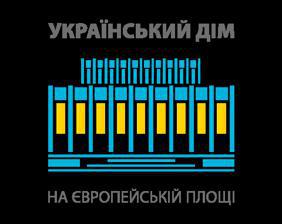
Building: Ukrainian House
Country: Ukraine
Year built: 1982
Convention center in Kyiv, Ukraine Not to be confused with Palace "Ukrayina" . Ukrainian House Location Shevchenko Raion , Kyiv , Ukraine Coordinates 50°27′11″N 30°31′37″E / 50.45306°N 30.52694°E / 50.45306; 30.52694 Operator National center of business and cultural cooperation Built 1978–1982 Former names All-Union Lenin Museum (1982–1993) Meeting-room seating 50–500 (8 rooms) Banquet/ballroom 50–3000 Theatre seating 500 (concert hall) Enclosed space • Total space 8,850 m 2 (95,300 sq ft) • Exhibit hall floor 3,000 m 2 (32,000 sq ft) • Ballroom 782 m 2 (8,420 sq ft) Website Official website The Ukrainian House International Convention Center ( Ukrainian : Міжнародний конгрес-центр «Український дім» , romanized : Mizhnarodnyi konhres-tsentr «Ukrainskyi dim» ), is the largest international exhibition and convention center in Kyiv , Ukraine . The five-storey building is the host venue for a variety of events from exhibitions, trade fairs and conferences to international association meetings, product launches, banquets, TV-ceremonies, sporting events, etc. Location Ukrainian House is situated on 2 Khreshchatyk , overlooking European Square in the heart of the Ukrainian capital. The rear of the center adjoins the southern outskirts of the Saint Volodymyr Hill Park. The building is not far from the main square of the country — Maidan Nezalezhnosti , as well as Dnipro Hotel, Khreschatyk Hotel and Hotel Ukraine . Visitors can easily reach Ukrainian House by any public transport, including the Kyiv Metro . On-site parking space is also available. All major attractions of the city are within a walking distance from the center such as Maidan Nezalezhnosti , Saint Sophia Cathedral , St. Michael's Golden-Domed Monastery , Andriivskyi Descent with souvenirs, and numerous shopping centers, fine restaurants and hotels. History and use Built in 1978–1982, this monumental building was originally erected as a Kyiv affiliate of the All-Union Lenin Museum, displaying materials documenting Lenin 's life. The building was designed and built by the "Chief Kyiv Project" architects group led by Vadym Hopkalo, with assistance by Vadym Hrechyna, Volodymyr Kolomiyets, and Leonid Filenko. In 1985 the authors of the project received the Shevchenko State Prize of the Ukrainian SSR . Since 1938 the Kyiv city exhibition of the All-Union Lenin Museum was located in Teacher House at 57 Volodymyr Street. The museum was moved to the Ukrainian House building when it was opened in 1982, where it remained until after the dissolution of the Soviet Union . On April 2, 1993, the building was renamed and converted to a conference and exhibition hall. The Lenin museum exhibition was dismounted and placed into storage funds. In 2004 the entire collection of the Museum of the History of Kyiv was moved from its location at the Klov Palace to the fourth and fifth floor of Ukrainian House, where much of the collection remains to this day. Operations today Internal view of the building during the "Kyiv Kazka" doll trade fair . Today, the Government company National Center of Business and Cultural Cooperation "Ukrainian House" (part of the State Management of Affairs agency) owns the structure and arranges concerts, cultural festivals, local exhibitions , conferences , conventions , trade fairs , symposiums etc. Ukrainian House has 5 storeys with fully flexible spaces and halls to fit any needs, from small private meetings to large-scale gatherings for up to 3,500 participants. It has all the necessary facilities from conference halls, exhibition spaces and auditoriums to an on-site restaurant and outdoor terraces. Soviet -era bas-reliefs at the Ukrainian House; removed in August 2016 (to comply with decommunization laws) and transferred to the Museum of Totalitarianism In August 2016 the Soviet -era bas-reliefs were removed from the building to comply with decommunization laws . Euromaidan protests Ukrainian House was taken over in December 2013 by the Berkut special police forces during the Euromaidan protests. There were claims that the Berkut unit ransacked the building and possibly pilfered some of the museum collection. On the 25th of January 2014 the House was besieged by Euromaidan protesters. After a long confrontation the police launched a counterattack on the main barricades and many retreated in order to secure the barricades but a number stayed. At around 11pm GMT, a truce was called where no side attacked each other. A long bout of negotiation followed. The final result being the 200 police officers still inside leaving through a side window. When the Euromaidan protestors gained control over Ukrainian House, it provided a community shelter for fellow civilians and protestors who were engaging in the revolution. The Ukraine House center provides free legal advice, a place to sleep, medical care, travel information, and psychiatric help. With all the chaos that was happening during this struggle, one couple, Viktor Bisovetskyi and his wife, Inna, joined the occupants of the building and opened a library during this anti-government movement known as Euromaidan. Since most of the space was occupied, the couple found room in the corner of the basement. There, countless librarians, friends, and civilians donated books, travel guides, magazines and philosophy texts to this library. As of late March 2014 and the annexation of Crimea by the Russian Federation and masked Russian invasion of eastern Ukraine , Ukrainian House is acting as a base for the "Self-defense of the Maidan", one of the major Euromaidan militias. It is also currently an assembly area and public relations coordination site for the National Guard of Ukraine . See also Euromaidan References